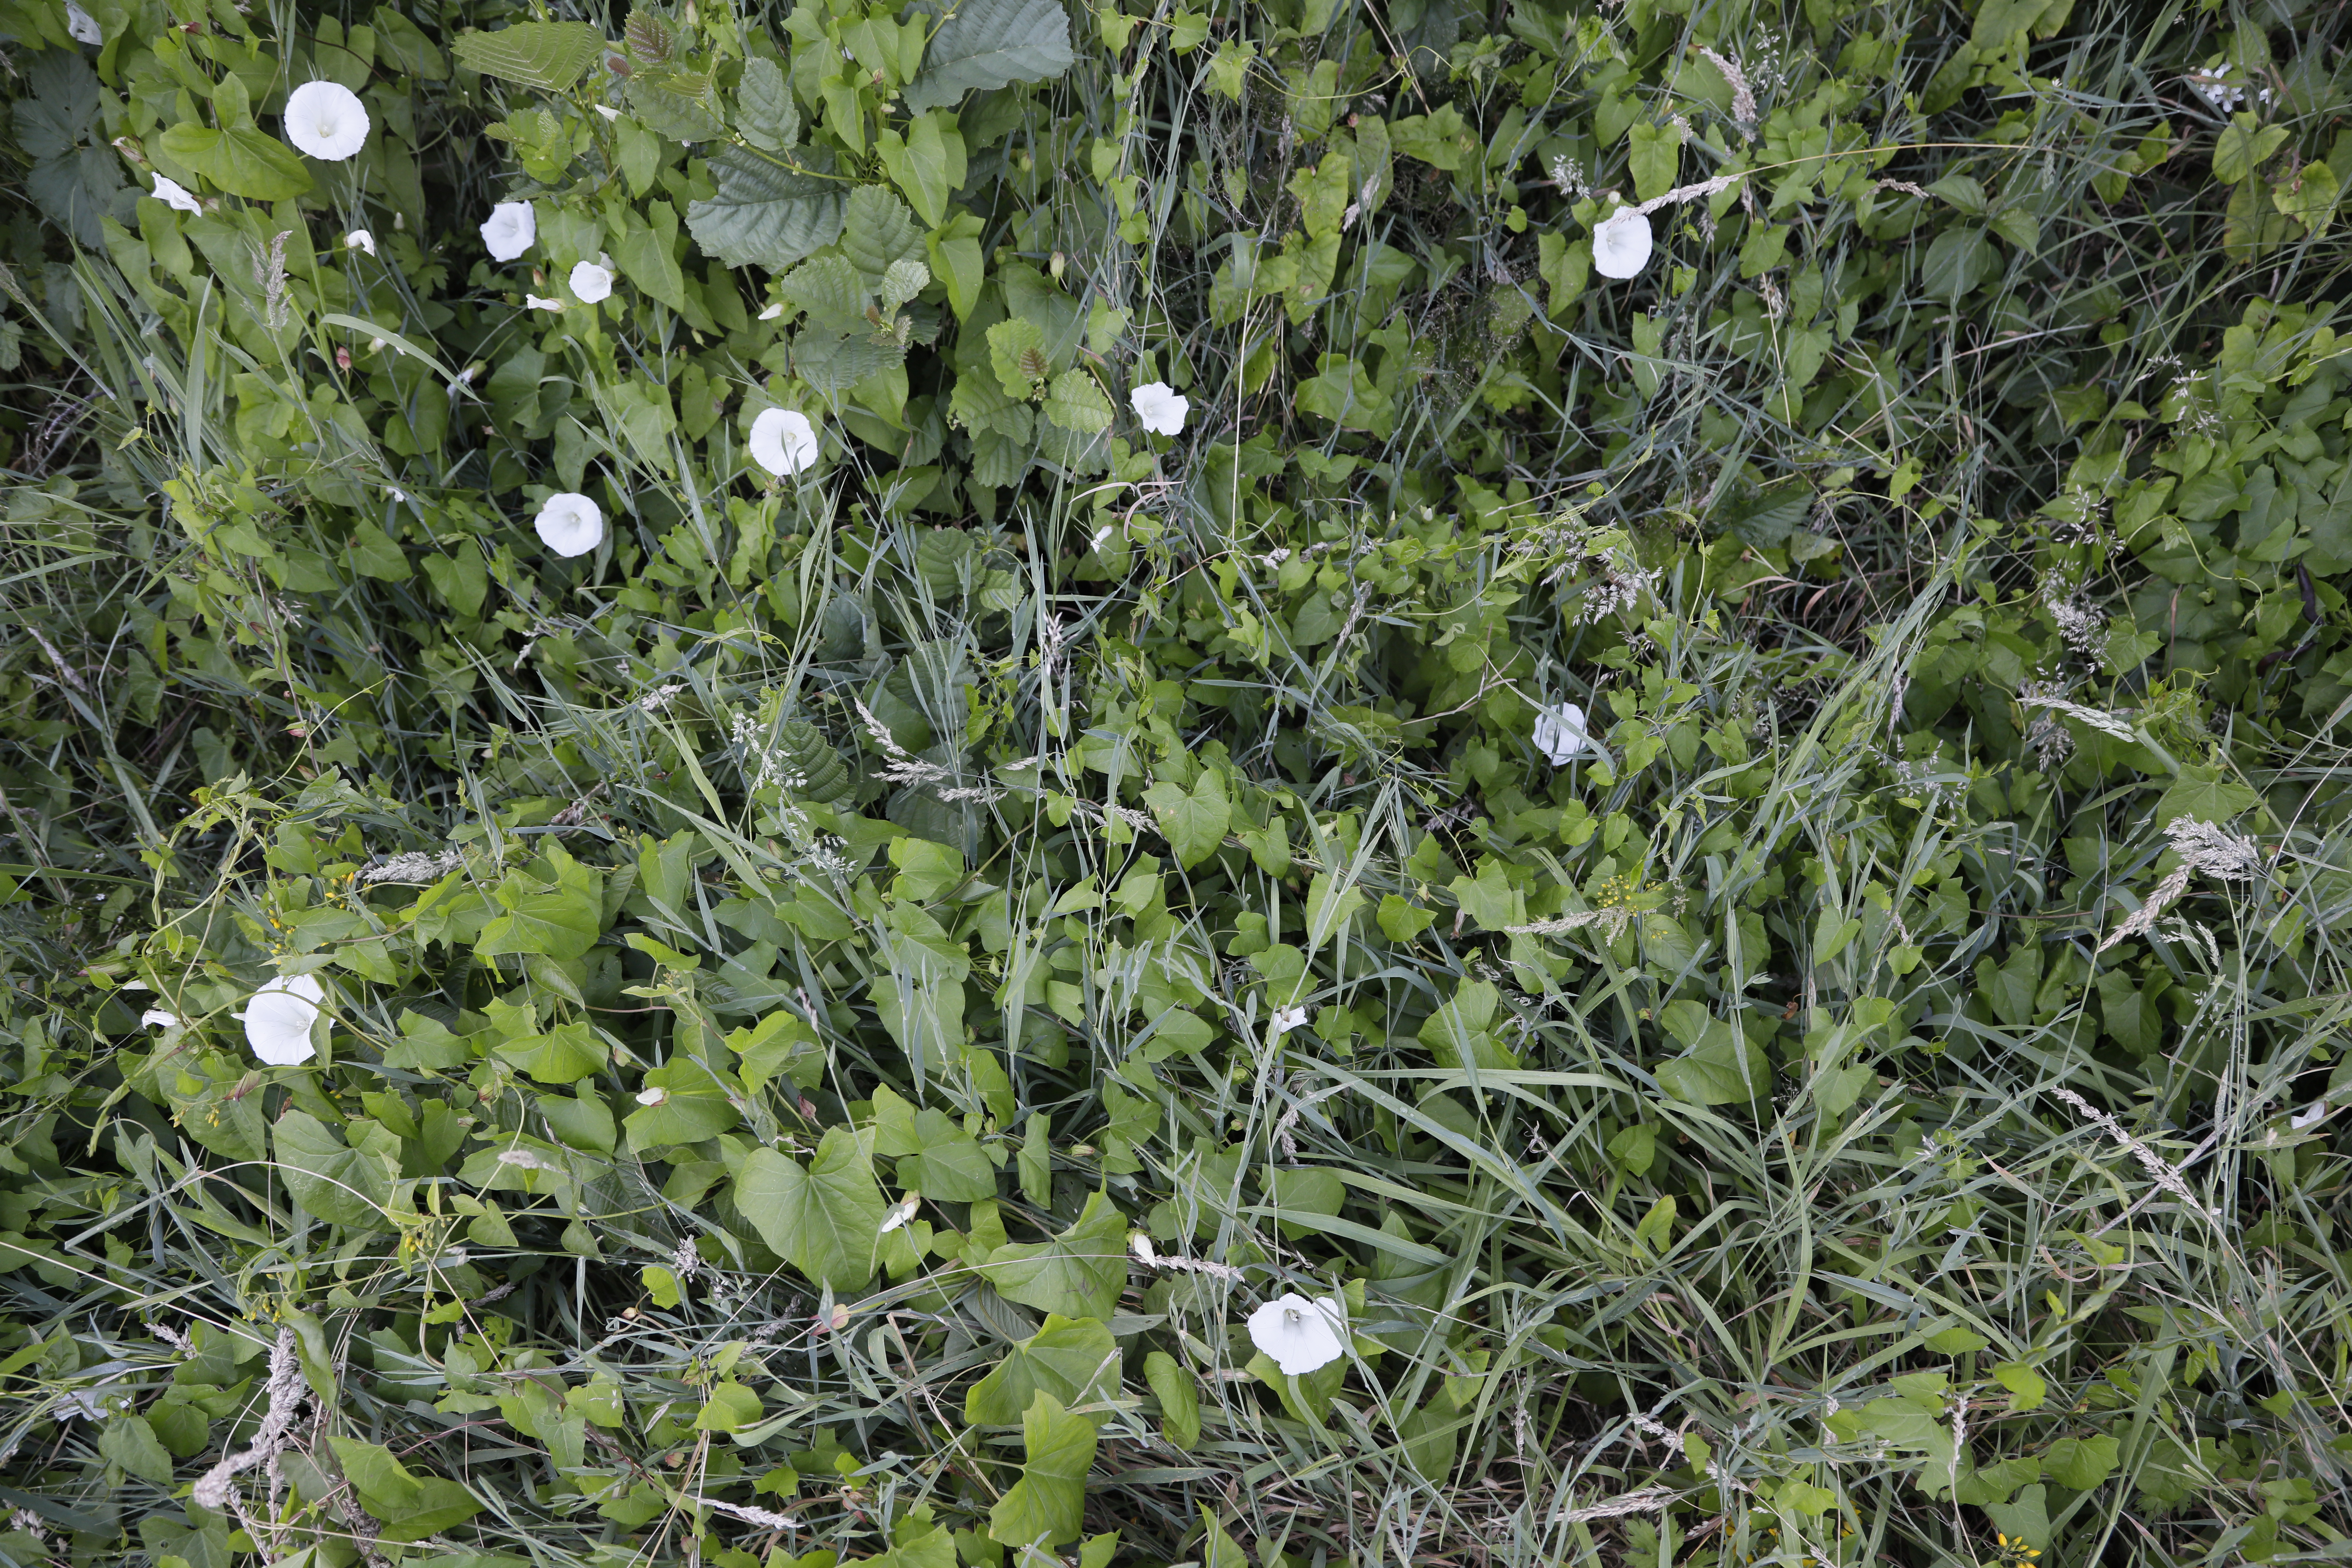
Plant species: Calystegia sepium